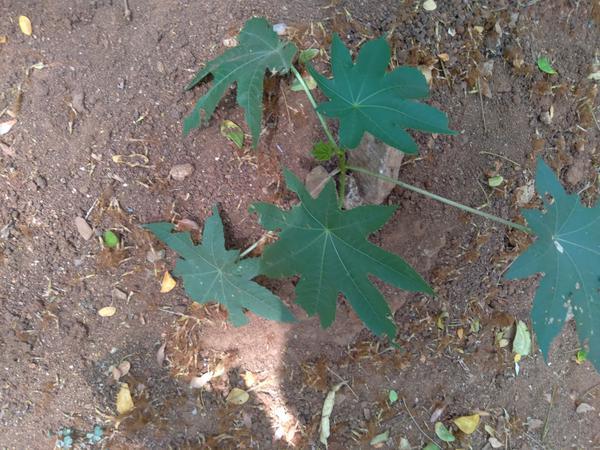
Plant: Castor